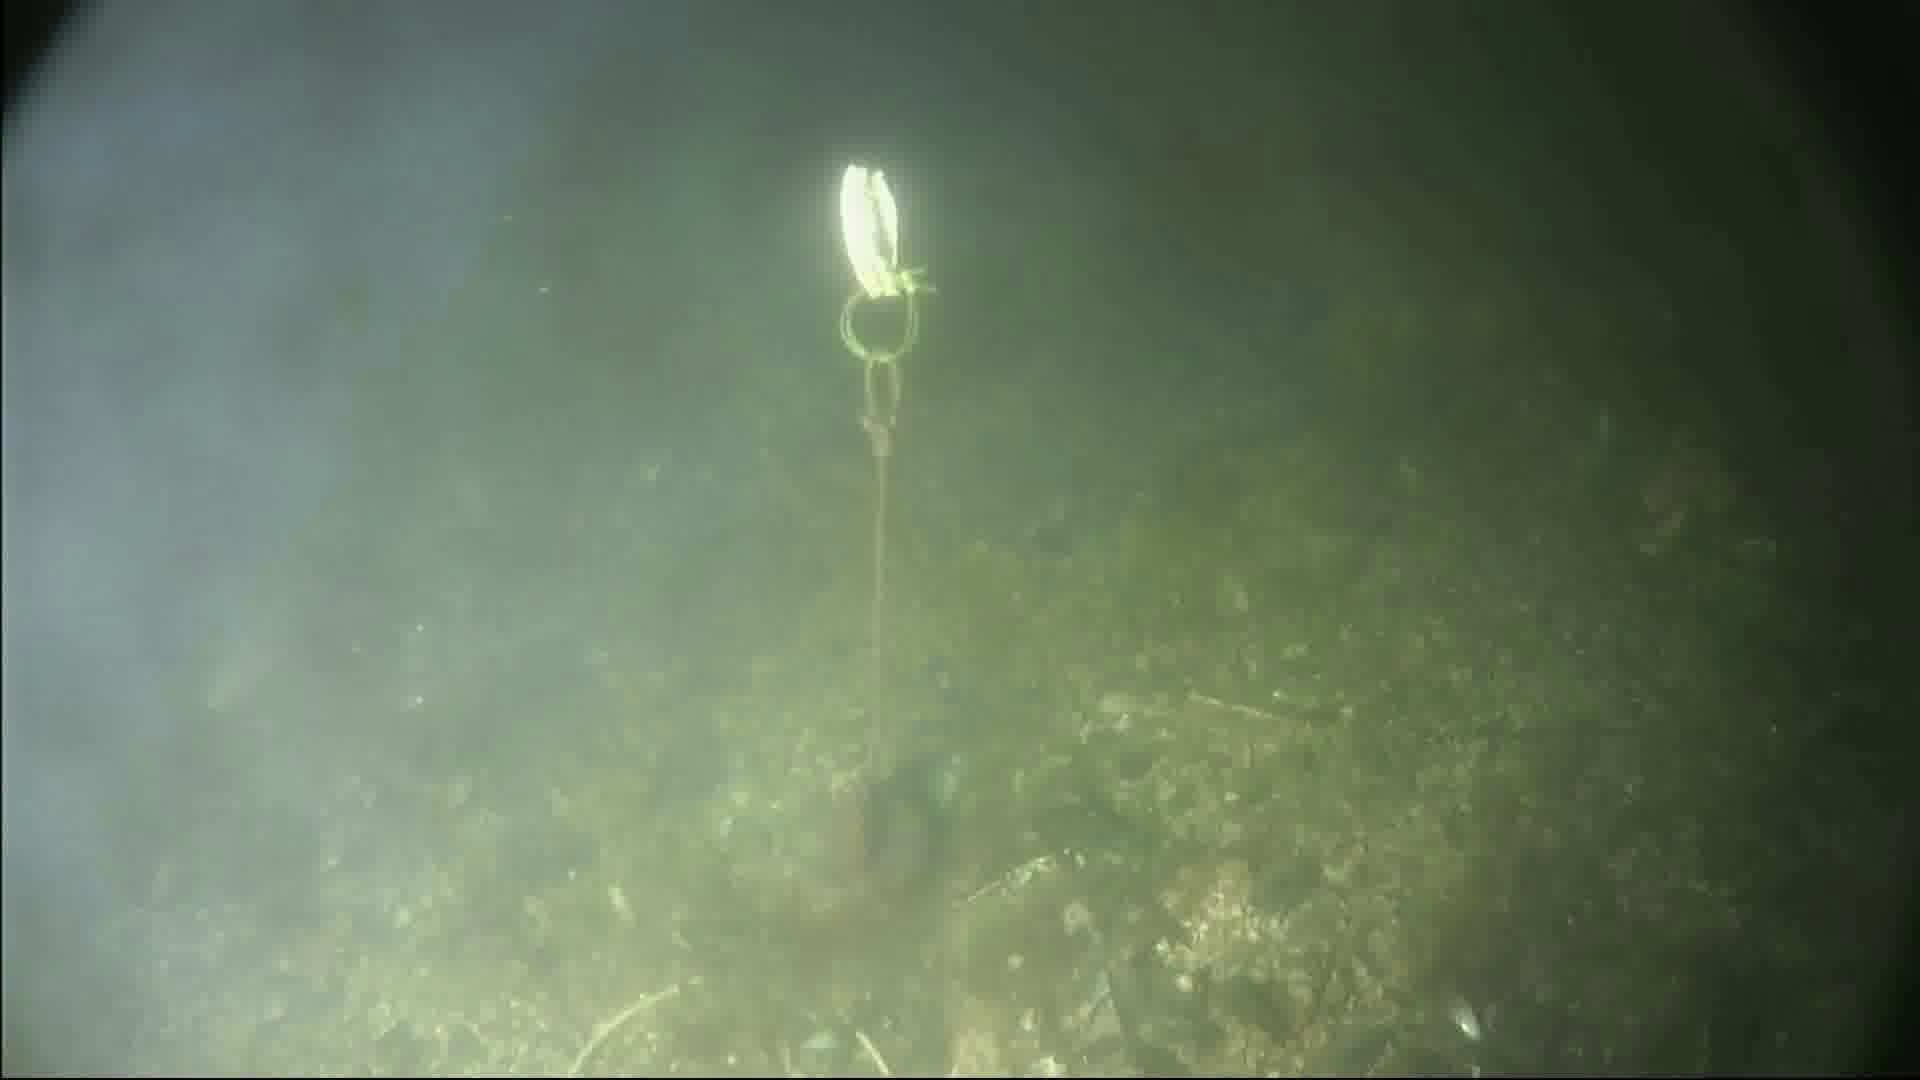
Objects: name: fish